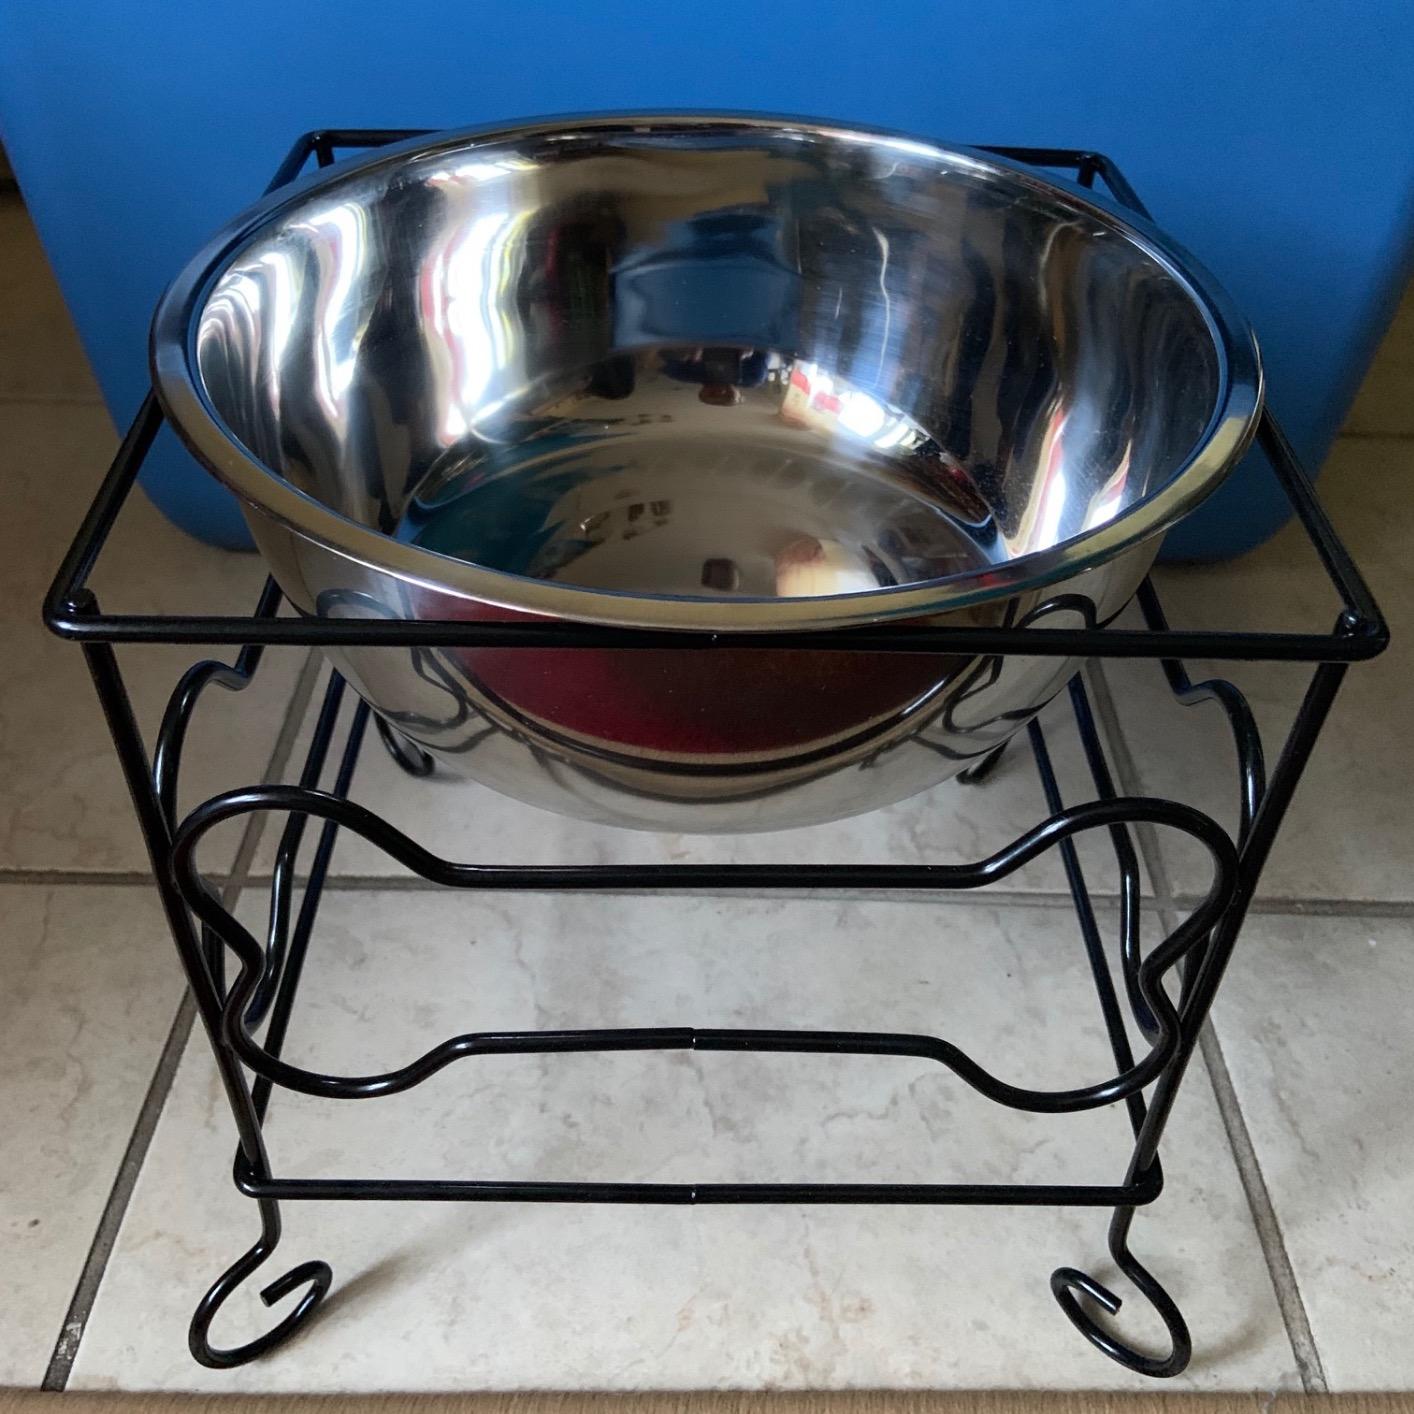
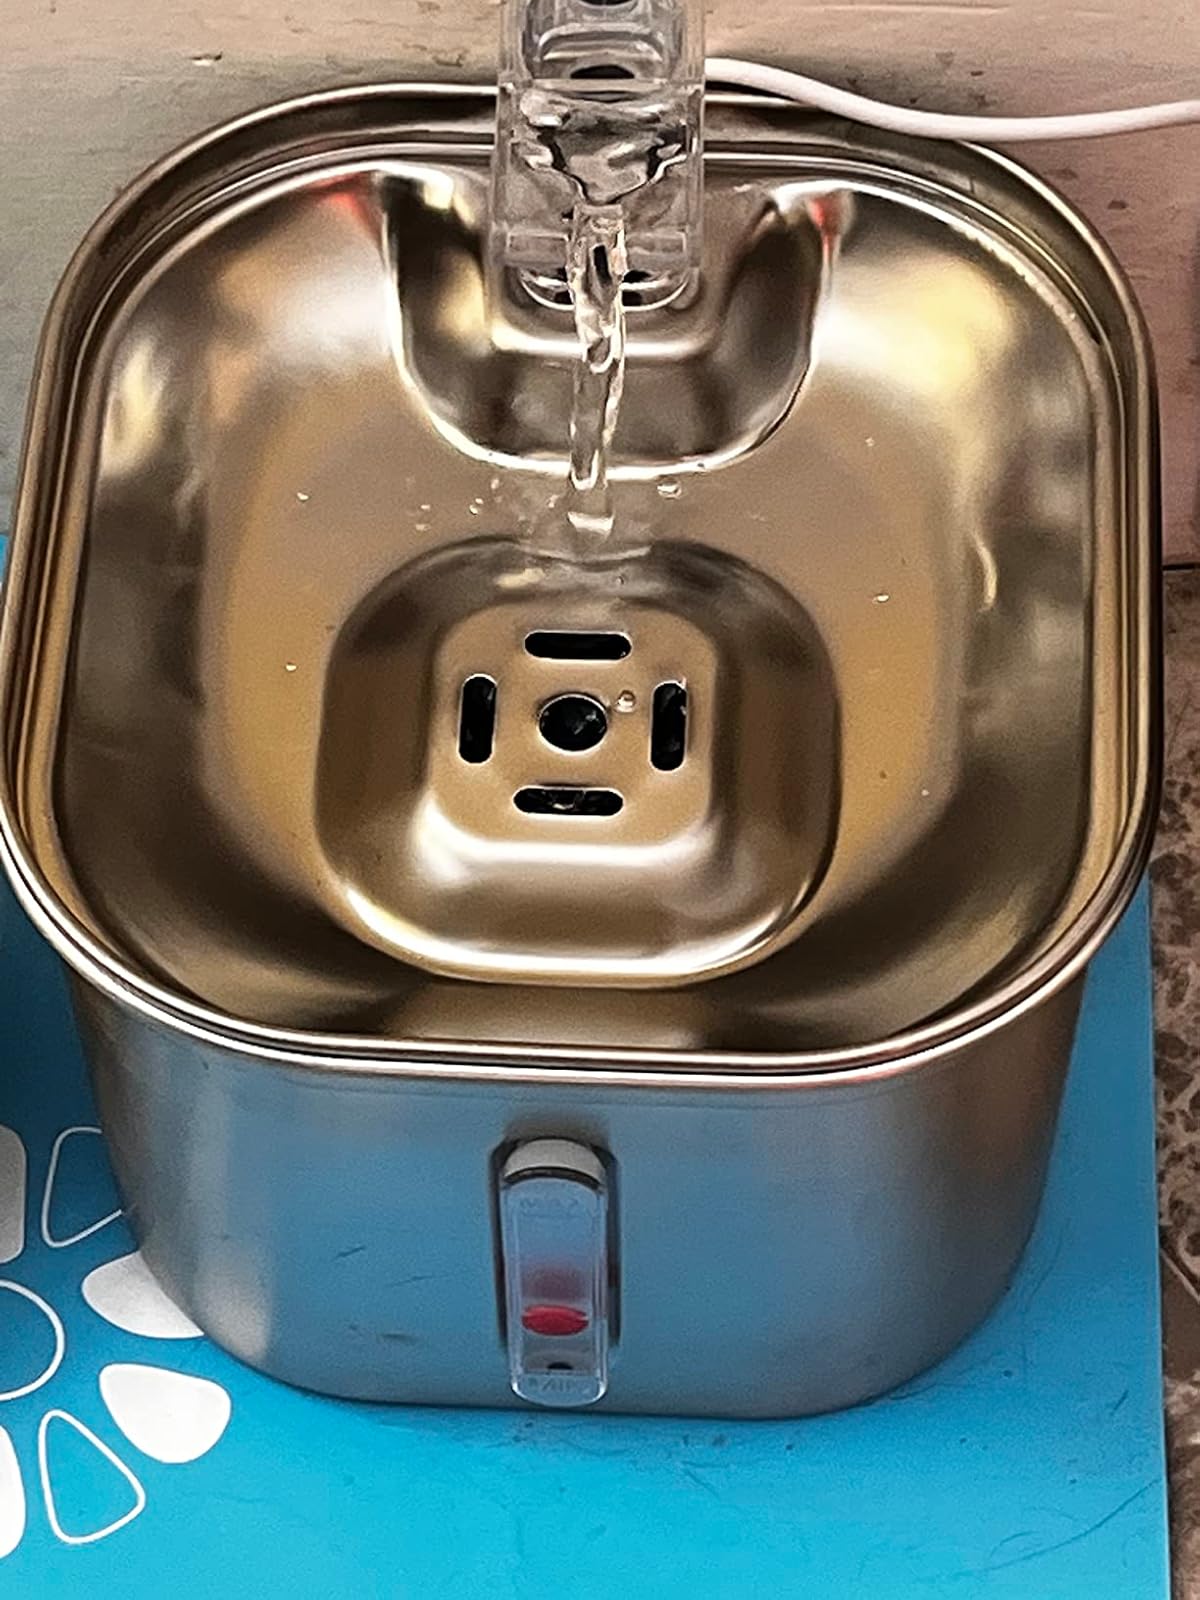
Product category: items_bowl
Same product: no